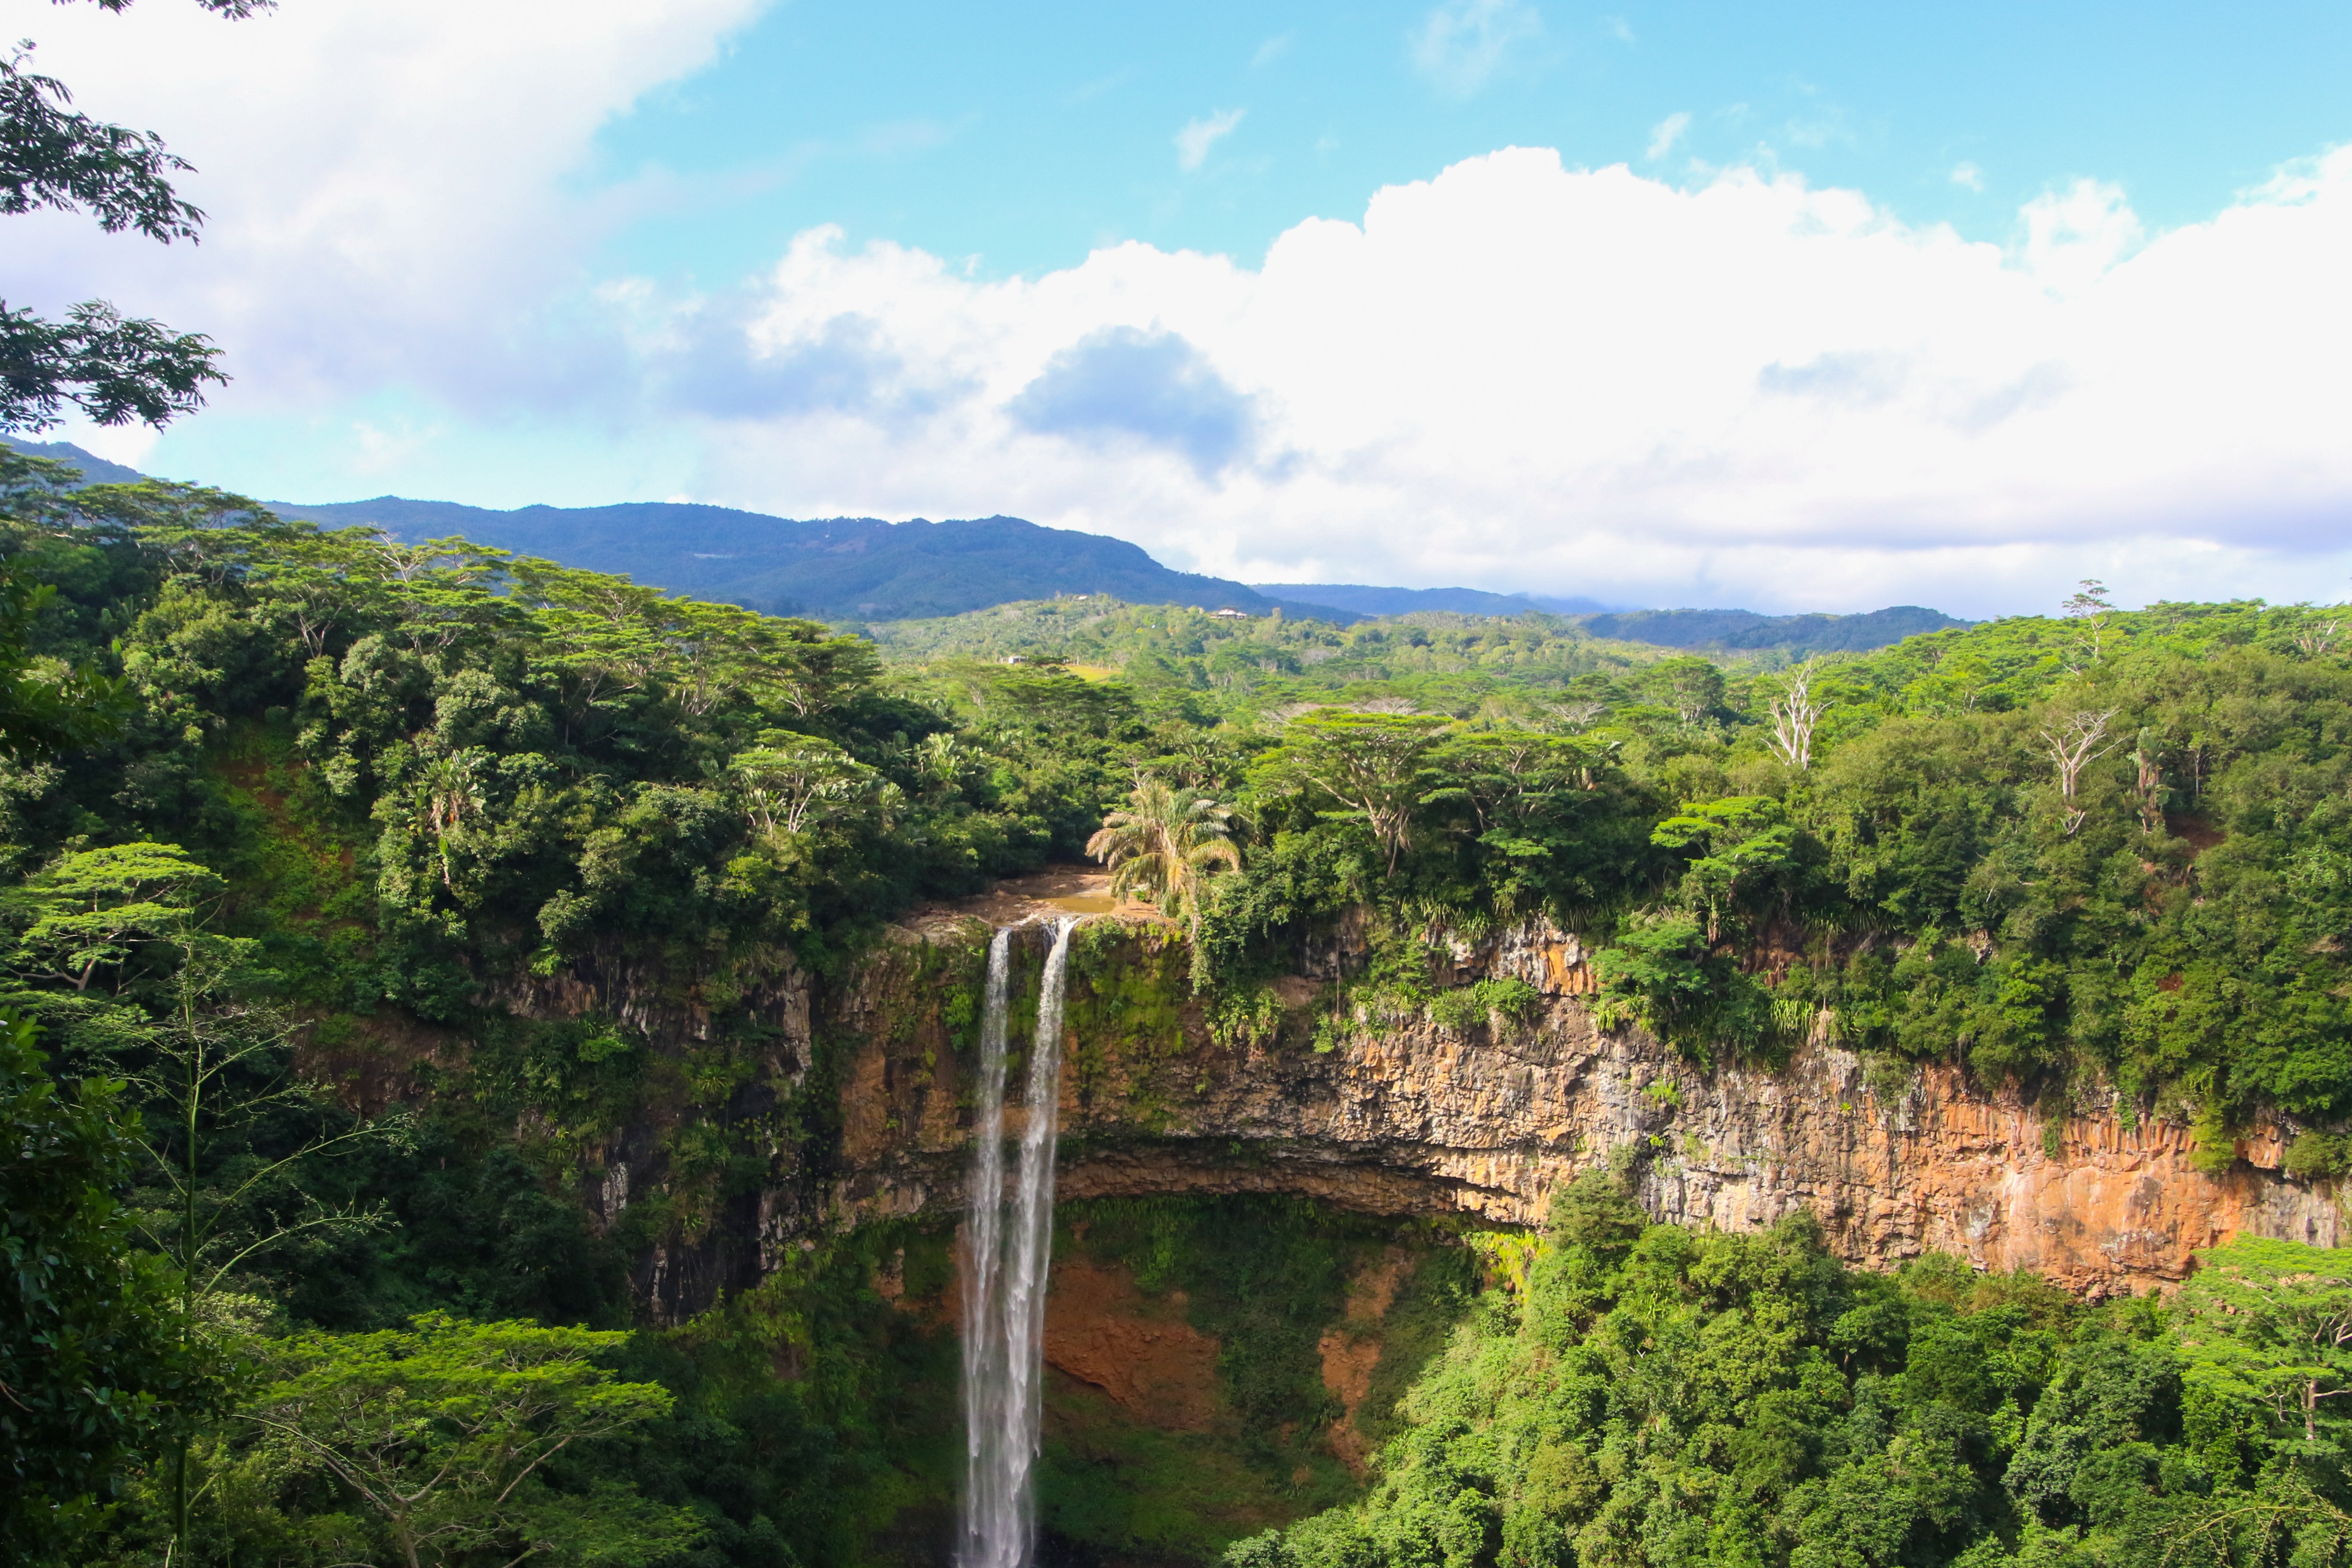
water resources, vegetation, nature, natural landscape, nature reserve, water, hill station, natural environment, jungle, wilderness, rainforest, highland, forest, biome, valdivian temperate rain forest, sky, tree, tropical and subtropical coniferous forests, river, mountain, watercourse, escarpment, hill, waterfall, national park, mount scenery, formation, landscape, tropics, state park, terrain, cliff, plant, tourism, cloud, old growth forest, water feature, lake, reservoir, tourist attraction